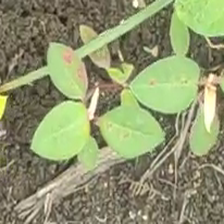
Weed species: Moti_dudhi(Euphorbia_geneculata_L)